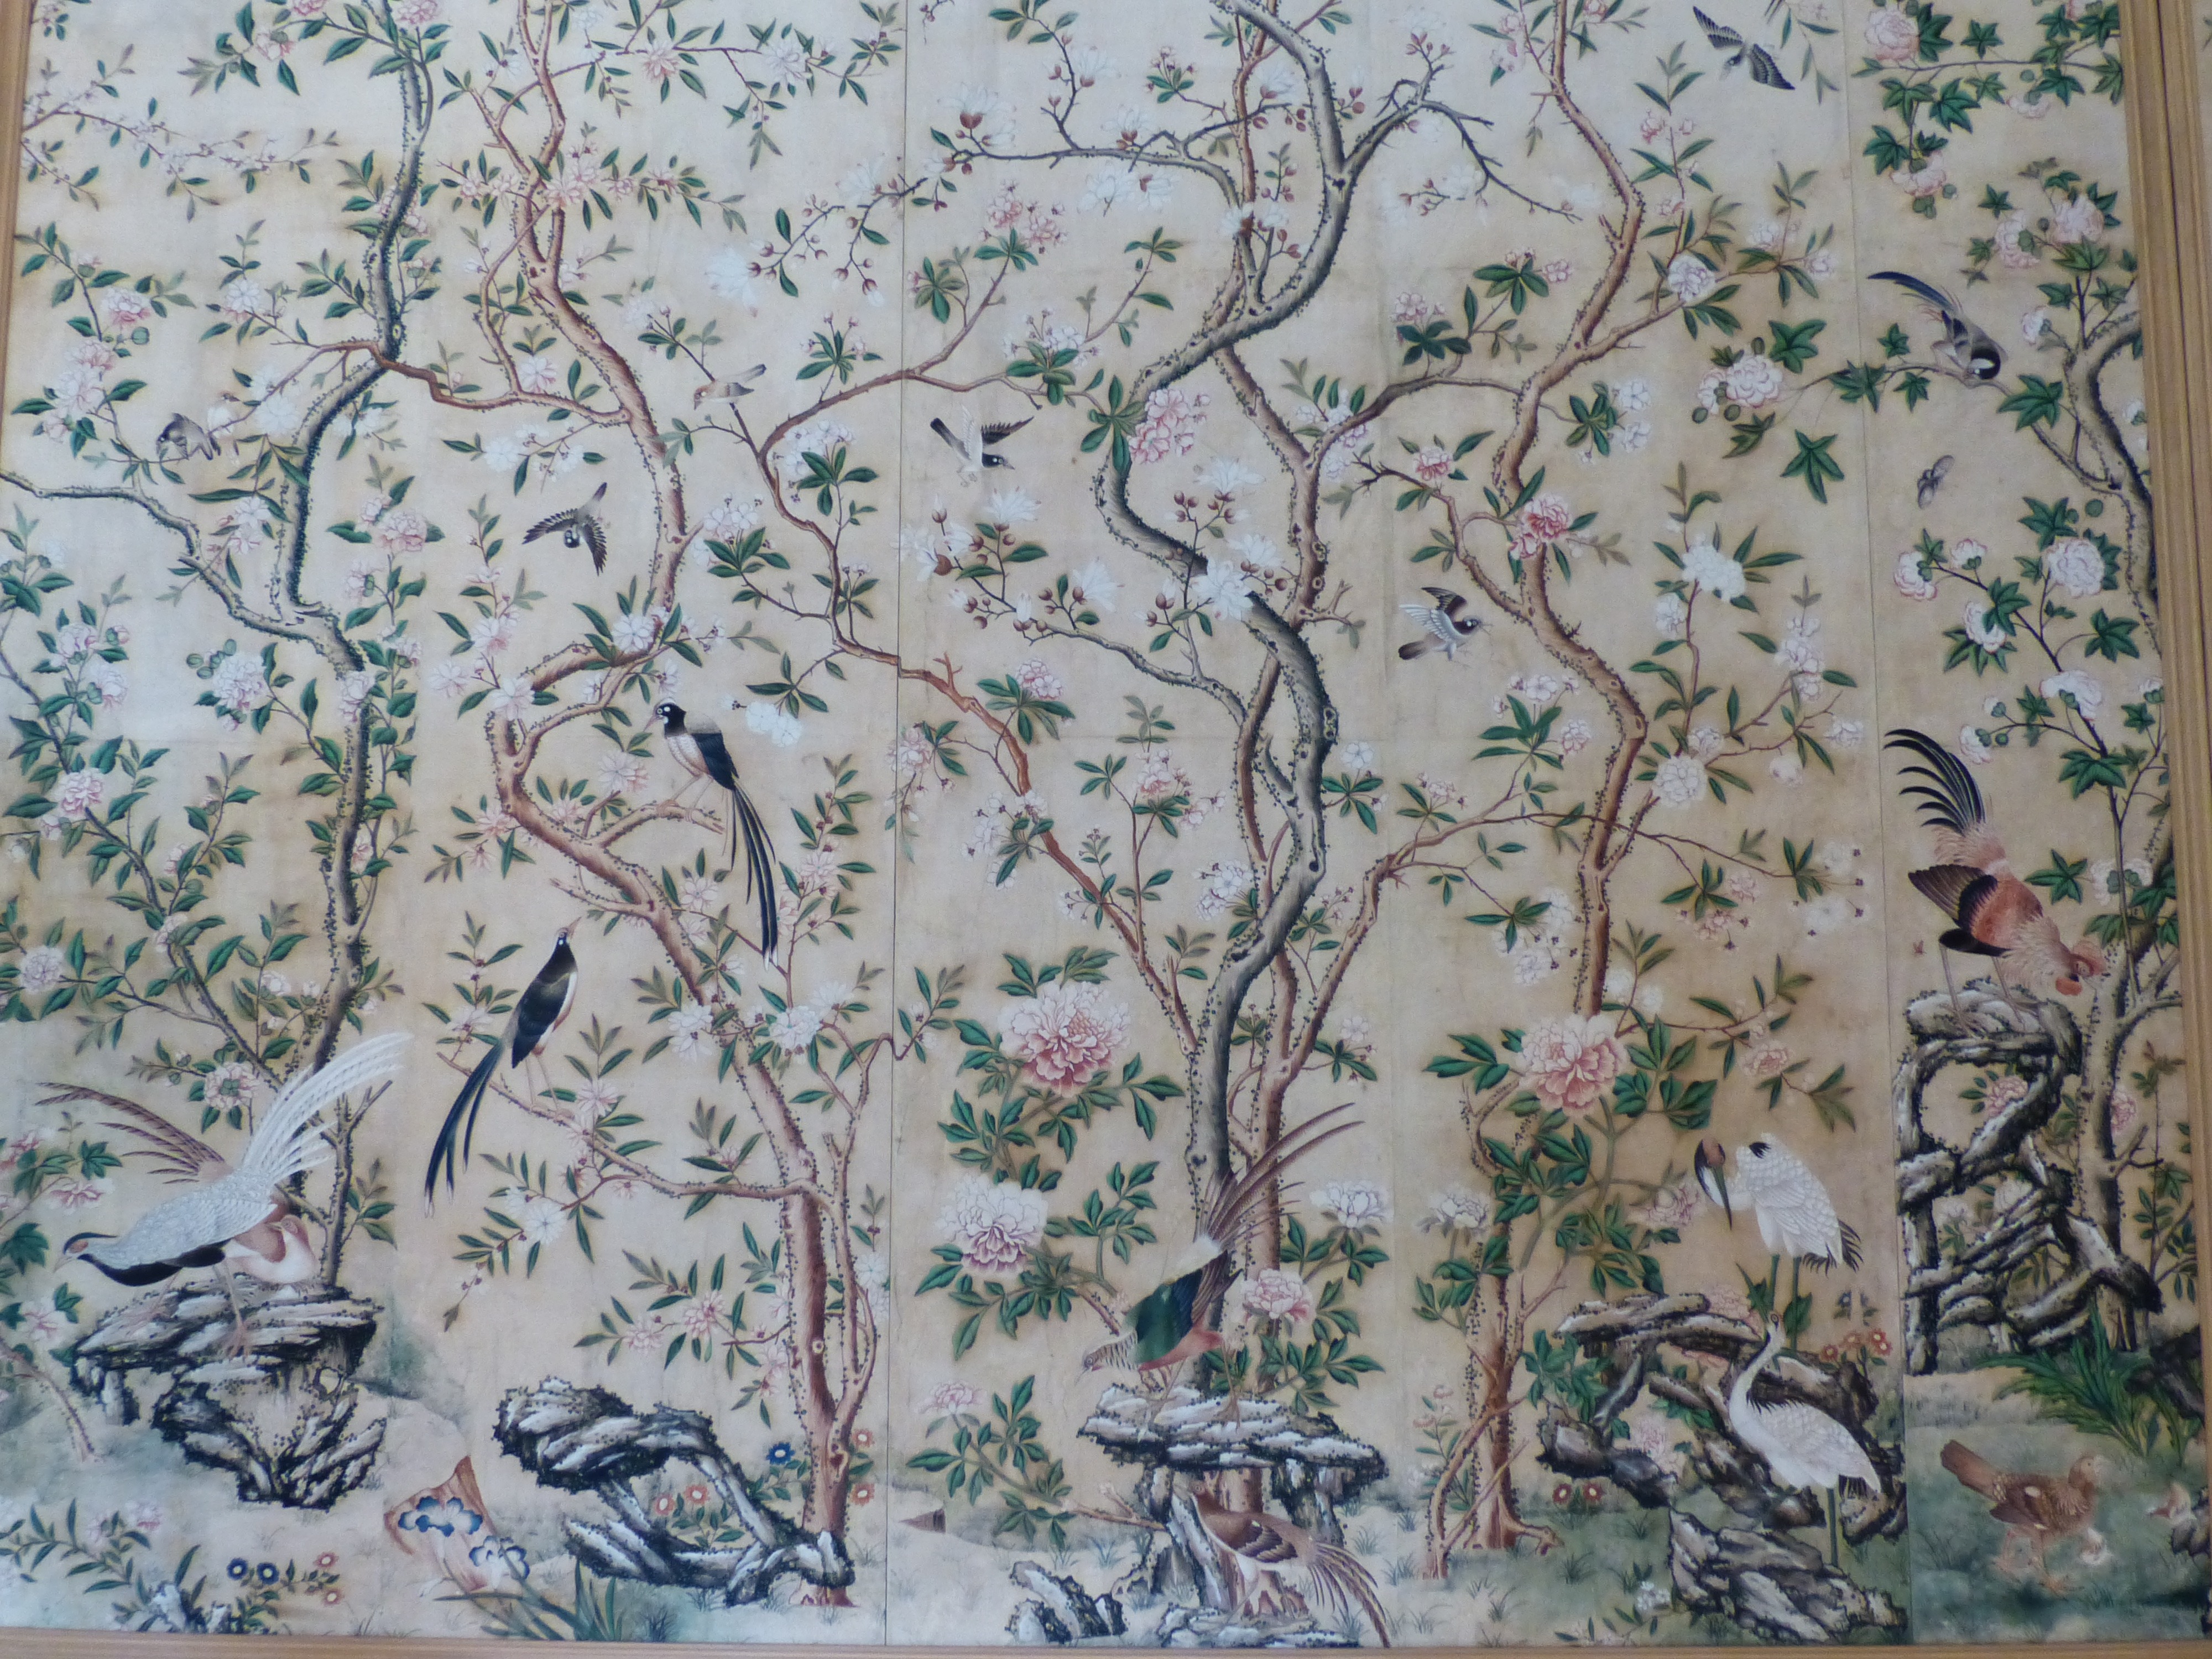
branch, flower, castle, botany, material, austria, textile, art, wallpaper, tapestry, salzburg, hellbrunn, schloss hellbrunn, chinese wallpaper